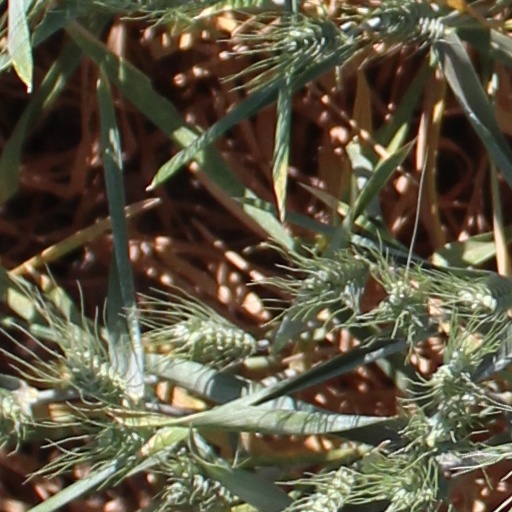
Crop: wheat